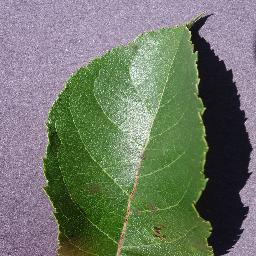
Label: Apple___Apple_scab